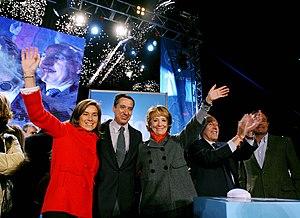
Esperanza Aguirre y Gil de Biedma [ɛspɛˈɾãnθa aˈɣire i̯ ˈxil de ˈβjɛðma] est une femme politique espagnole membre du Parti populaire, née le 3 janvier 1952 à Madrid.